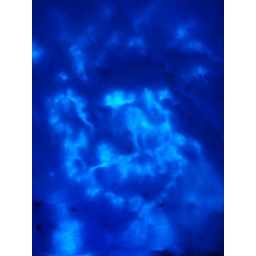
Tonic water on an igloo wall, illuminated by black light